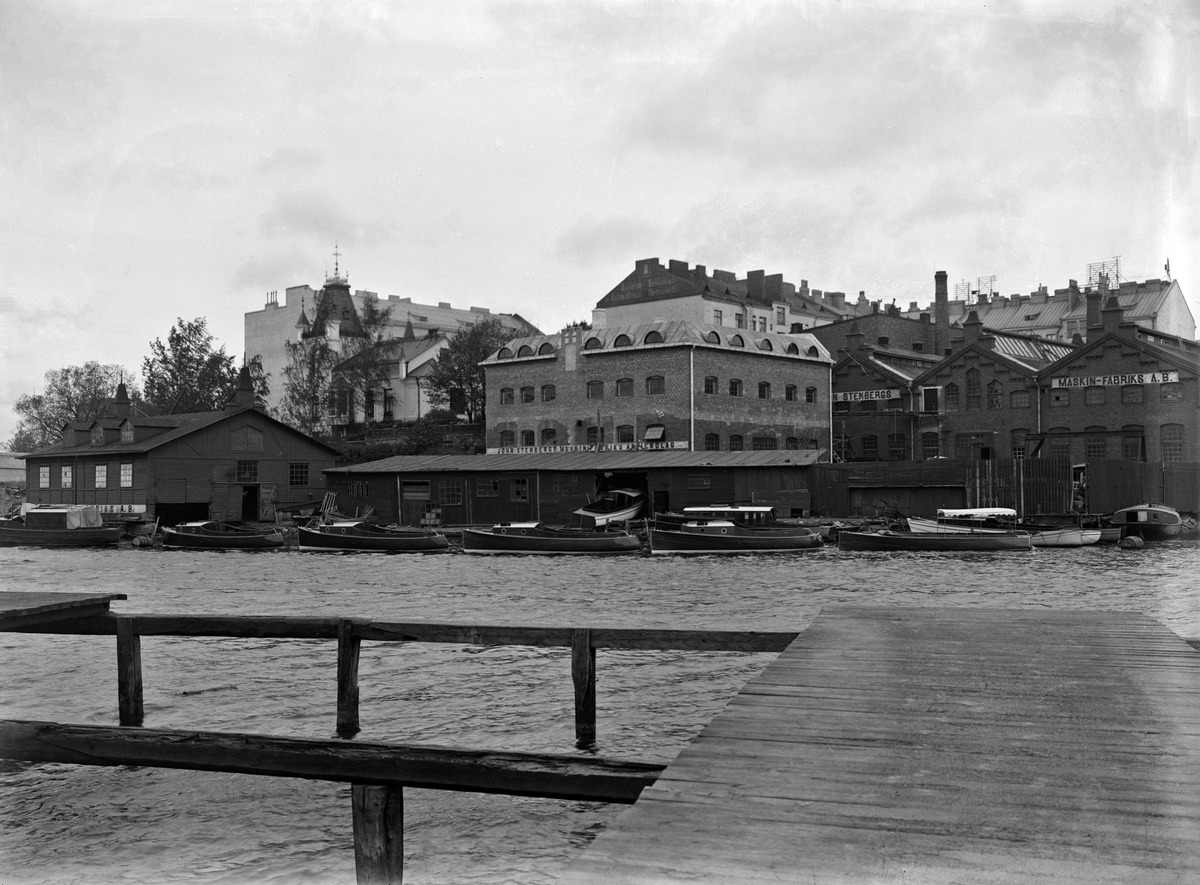
Näkymä John Stenbergin ranta 2:een (Pitkänsillanranta 1) Siltasaaressa
sisällön kuvaus: Näkymä John Stenbergin ranta 2:een (Pitkänsillanranta 1) Siltasaaressa. Etualalla venetelakka ja sen takana John Stenbergs Maskin-Fabrik Ab:n tuotantorakennuksia. Kuva on otettu vastapäiseltä rannalta Siltavuorenrannasta. mustavalkoinen
Kuvaaja: Sundström, Eric, valokuvaaja
Ajankohta: kuvausaika 1913 n
Paikka: Suomi, Uusimaa, Helsinki, Siltasaari Helsinki, John Stenbergin ranta 2
Aiheet: Teollisuus konepajateollisuus, veneet moottoriveneet, telakat, kivirakennukset, puurakennukset, kaiteet